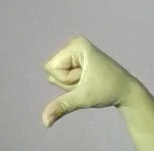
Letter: waw